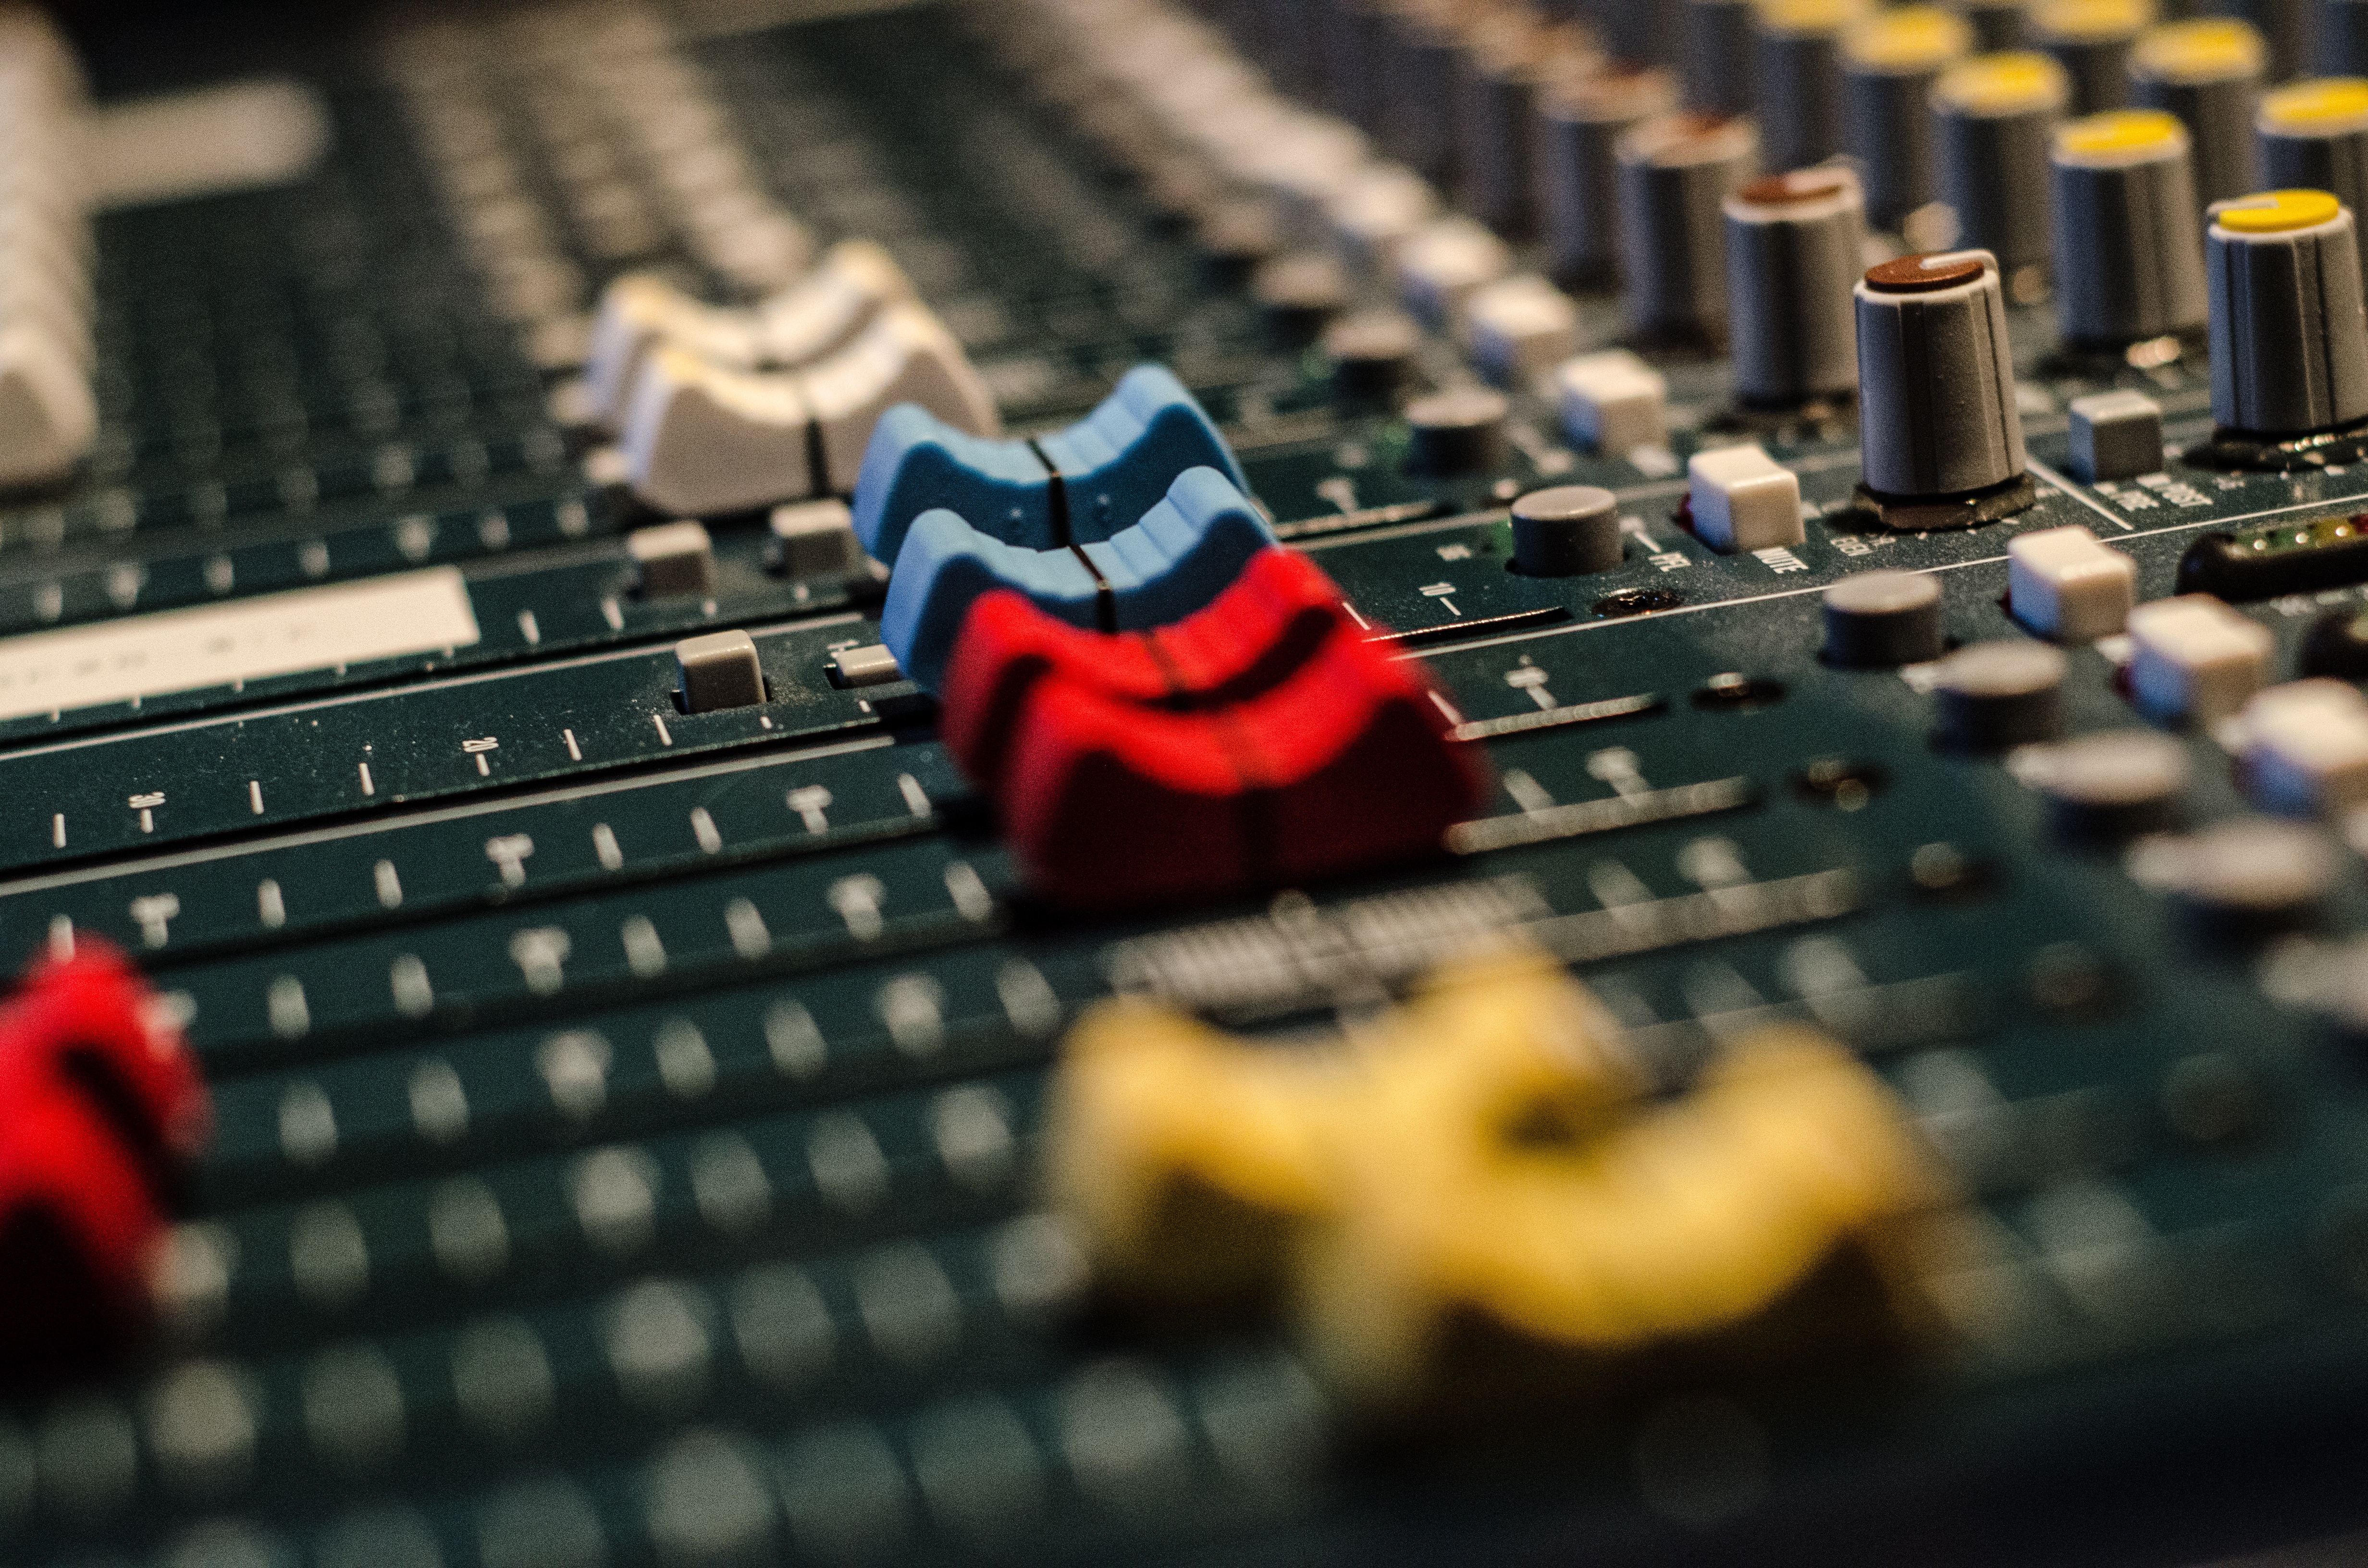
technology, guitar, equipment, audio, mixer, sound, computer keyboard, personal computer hardware, electronic instrument